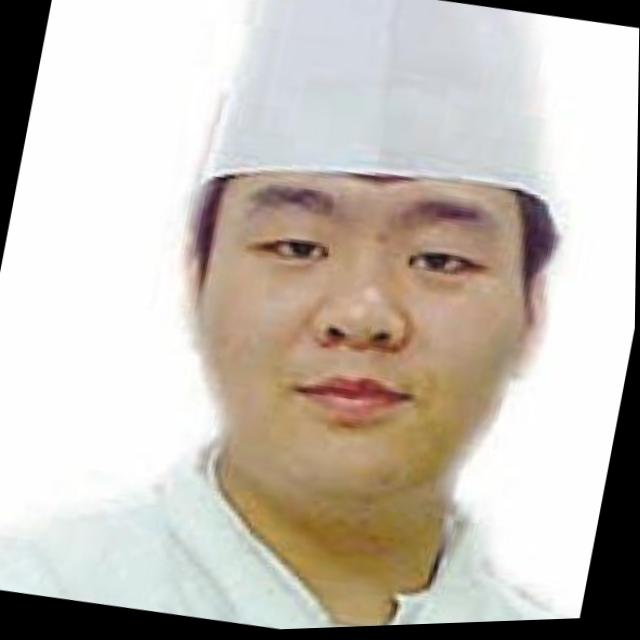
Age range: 13-20